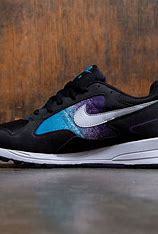
Brand: Nike
Model: Air Skylon Ii